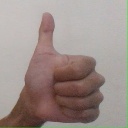
अक्षर: थ